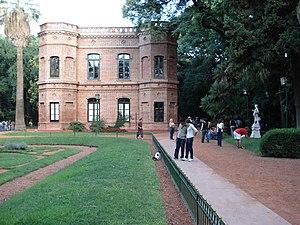
Le Jardin botanique de Buenos Aires, de son nom complet Jardín Botánico Carlos Thays de Buenos Aires, est un jardin botanique qui se trouve en Argentine, à Buenos Aires, dans le quartier de Palermo. Il fut inauguré le 7 septembre 1898. Sa superficie de 69772 m², soit près de sept hectares. On trouve dans ce jardin plus de cinq mille cinq cents espèces végétales ainsi que diverses sculptures.
Cet article recense les monuments historiques nationaux de la ville de Buenos Aires, en Argentine.